Pennsylvania Route 118

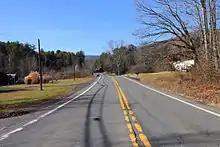
PA 118 west in Fairmount Township

Heading through now Moreland Township, the woodlands soon give way in favor of open fields, where the route intersects with Neuhard and Stan Warn Roads. There, PA 118 turns even further to the southeast and makes a large bend to the northeast later on, where the highway enters the hamlet of Frenchtown. The highway leaves the rural hamlet to the northeast, paralleling Old Lairdsville Road, which soon merges back in. The highway continues, leaving the fields for more woodlands, paralleling an old alignment of PA 118. A short distance after the old alignment stops paralleling, PA 118 breaks free of the woodlands in favor of the village of Lairdsville. Through Lairdsville, the highway passes a long stretch of residential homes and intersects with Dark Hollow Road. At Dark Hollow Road, PA 118 leaves Lairdsville and enters the rural segments of Franklin Township.